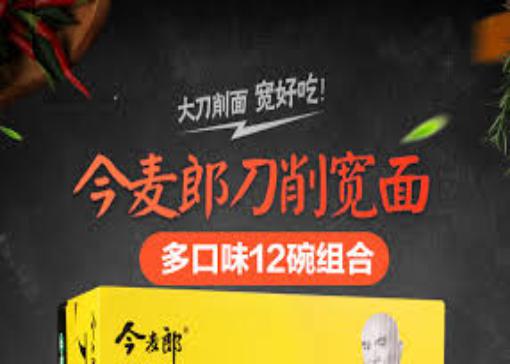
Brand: Ijml
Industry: Food